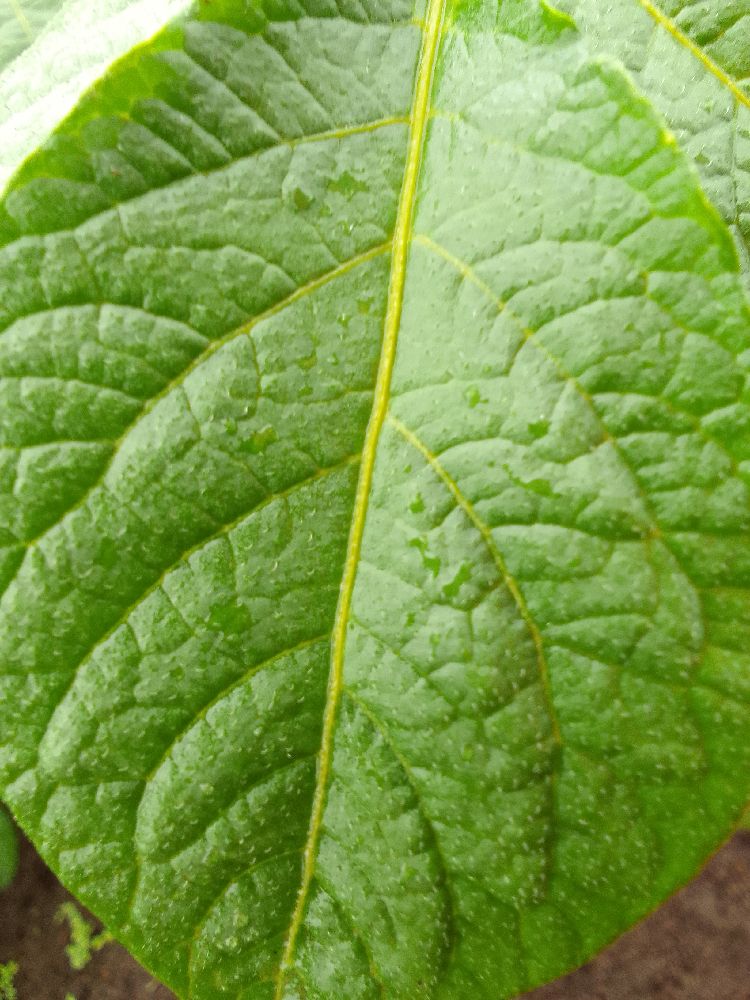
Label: Healthy